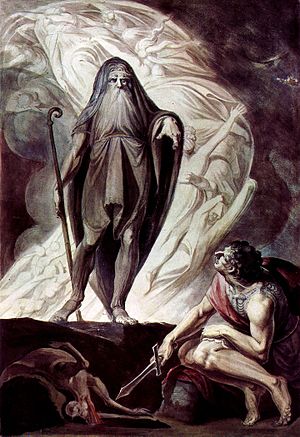
Teiresias / Eftermæle
Johann Heinrich Füssli: Den døde Teiresias viser sig for Odysseus.
Teiresias var i græsk mytologi en blind seer. Han havde sit virke hos kongerne i Theben. Ifølge mytologien gjorde Hera ham blind.